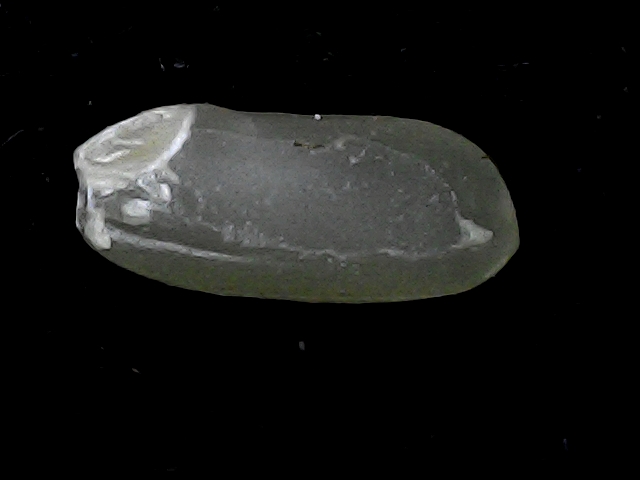
Rice variety: BD95